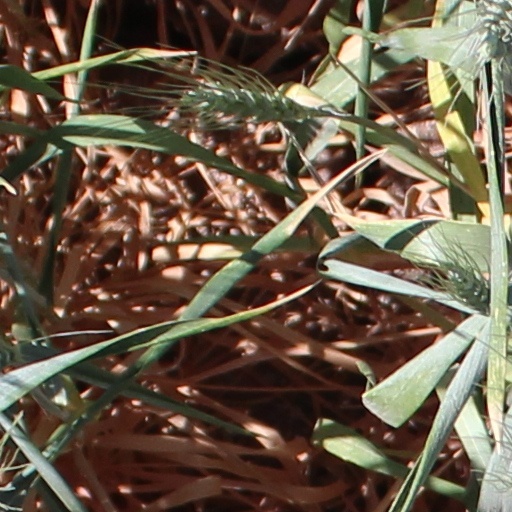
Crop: wheat